Upper Hutt

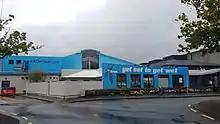
Xtream swimming pool

People could identify as more than one ethnicity. The results were 78.4% European (Pākehā); 16.7% Māori; 6.5% Pasifika; 11.9% Asian; 1.4% Middle Eastern, Latin American and African New Zealanders (MELAA); and 2.7% other, which includes people giving their ethnicity as "New Zealander". English was spoken by 96.6%, Māori language by 3.4%, Samoan by 1.7% and other languages by 12.7%. No language could be spoken by 2.2% (e.g. too young to talk). New Zealand Sign Language was known by 0.6%. The percentage of people born overseas was 23.3, compared with 28.8% nationally.